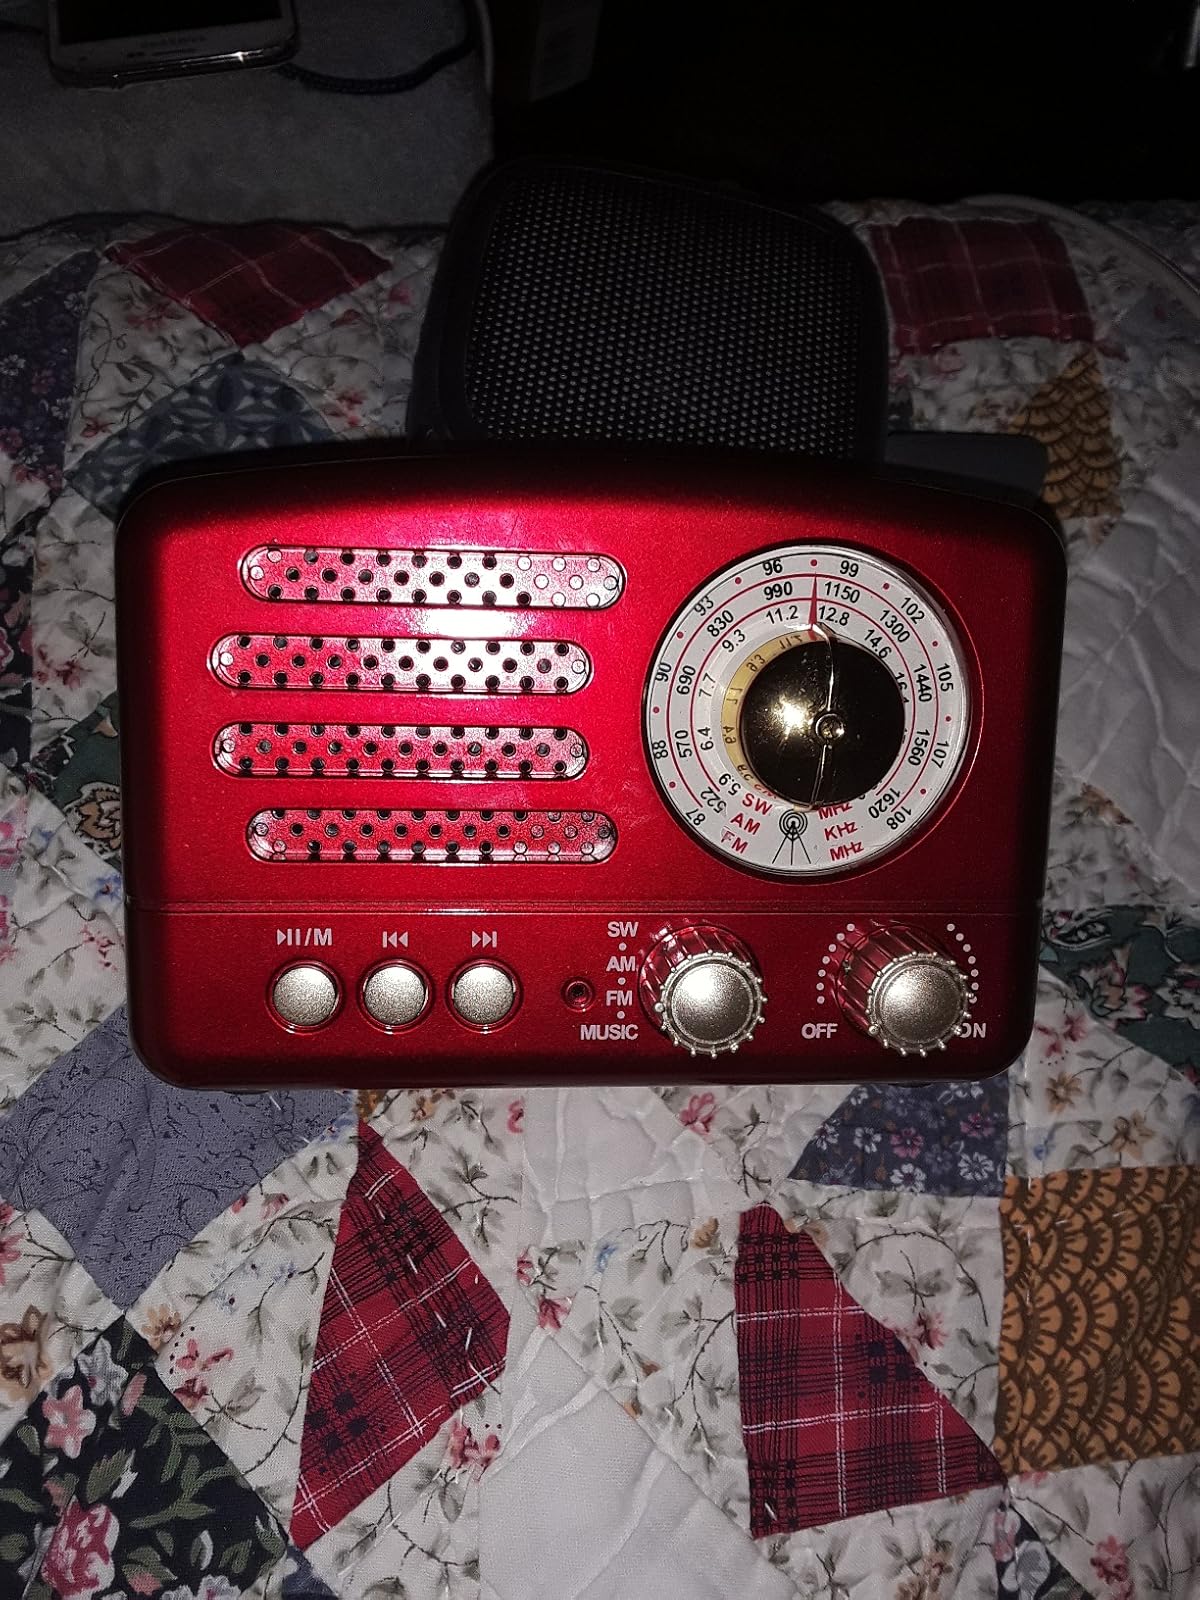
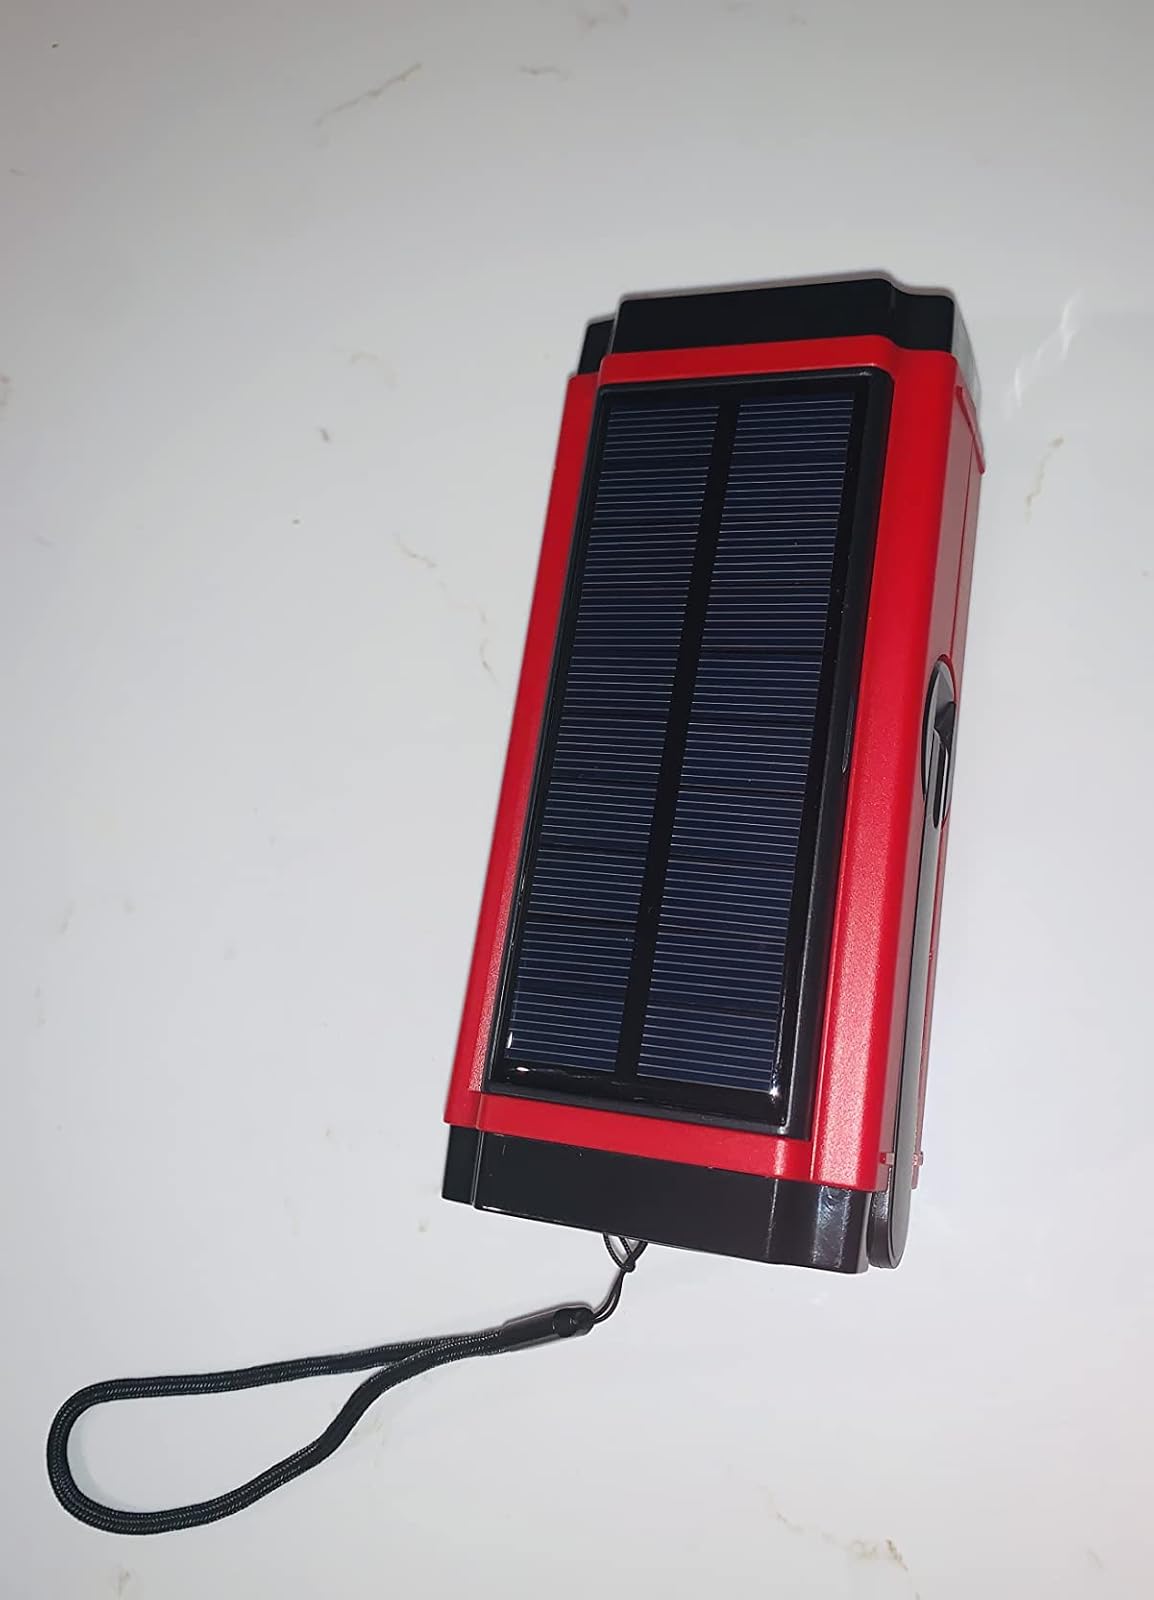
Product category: radio
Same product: no